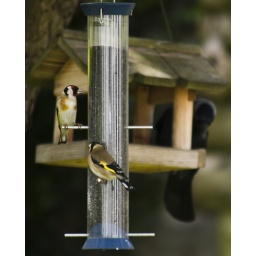
A pair of goldfinches enjoying the thistle seed whilst a Jackdaw tucks in to something else on the bird table